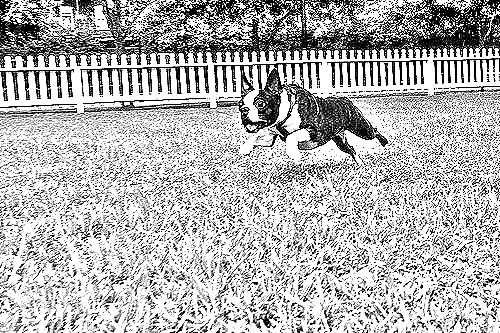
Portrait style: Sketch Portrait